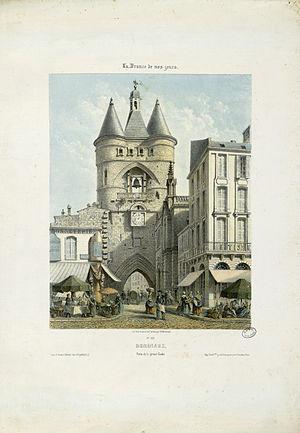
Porte de la Grosse Cloche à Bordeaux (Gironde). Gravure vers 1860.